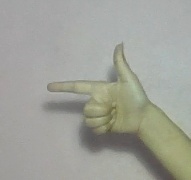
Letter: yaa